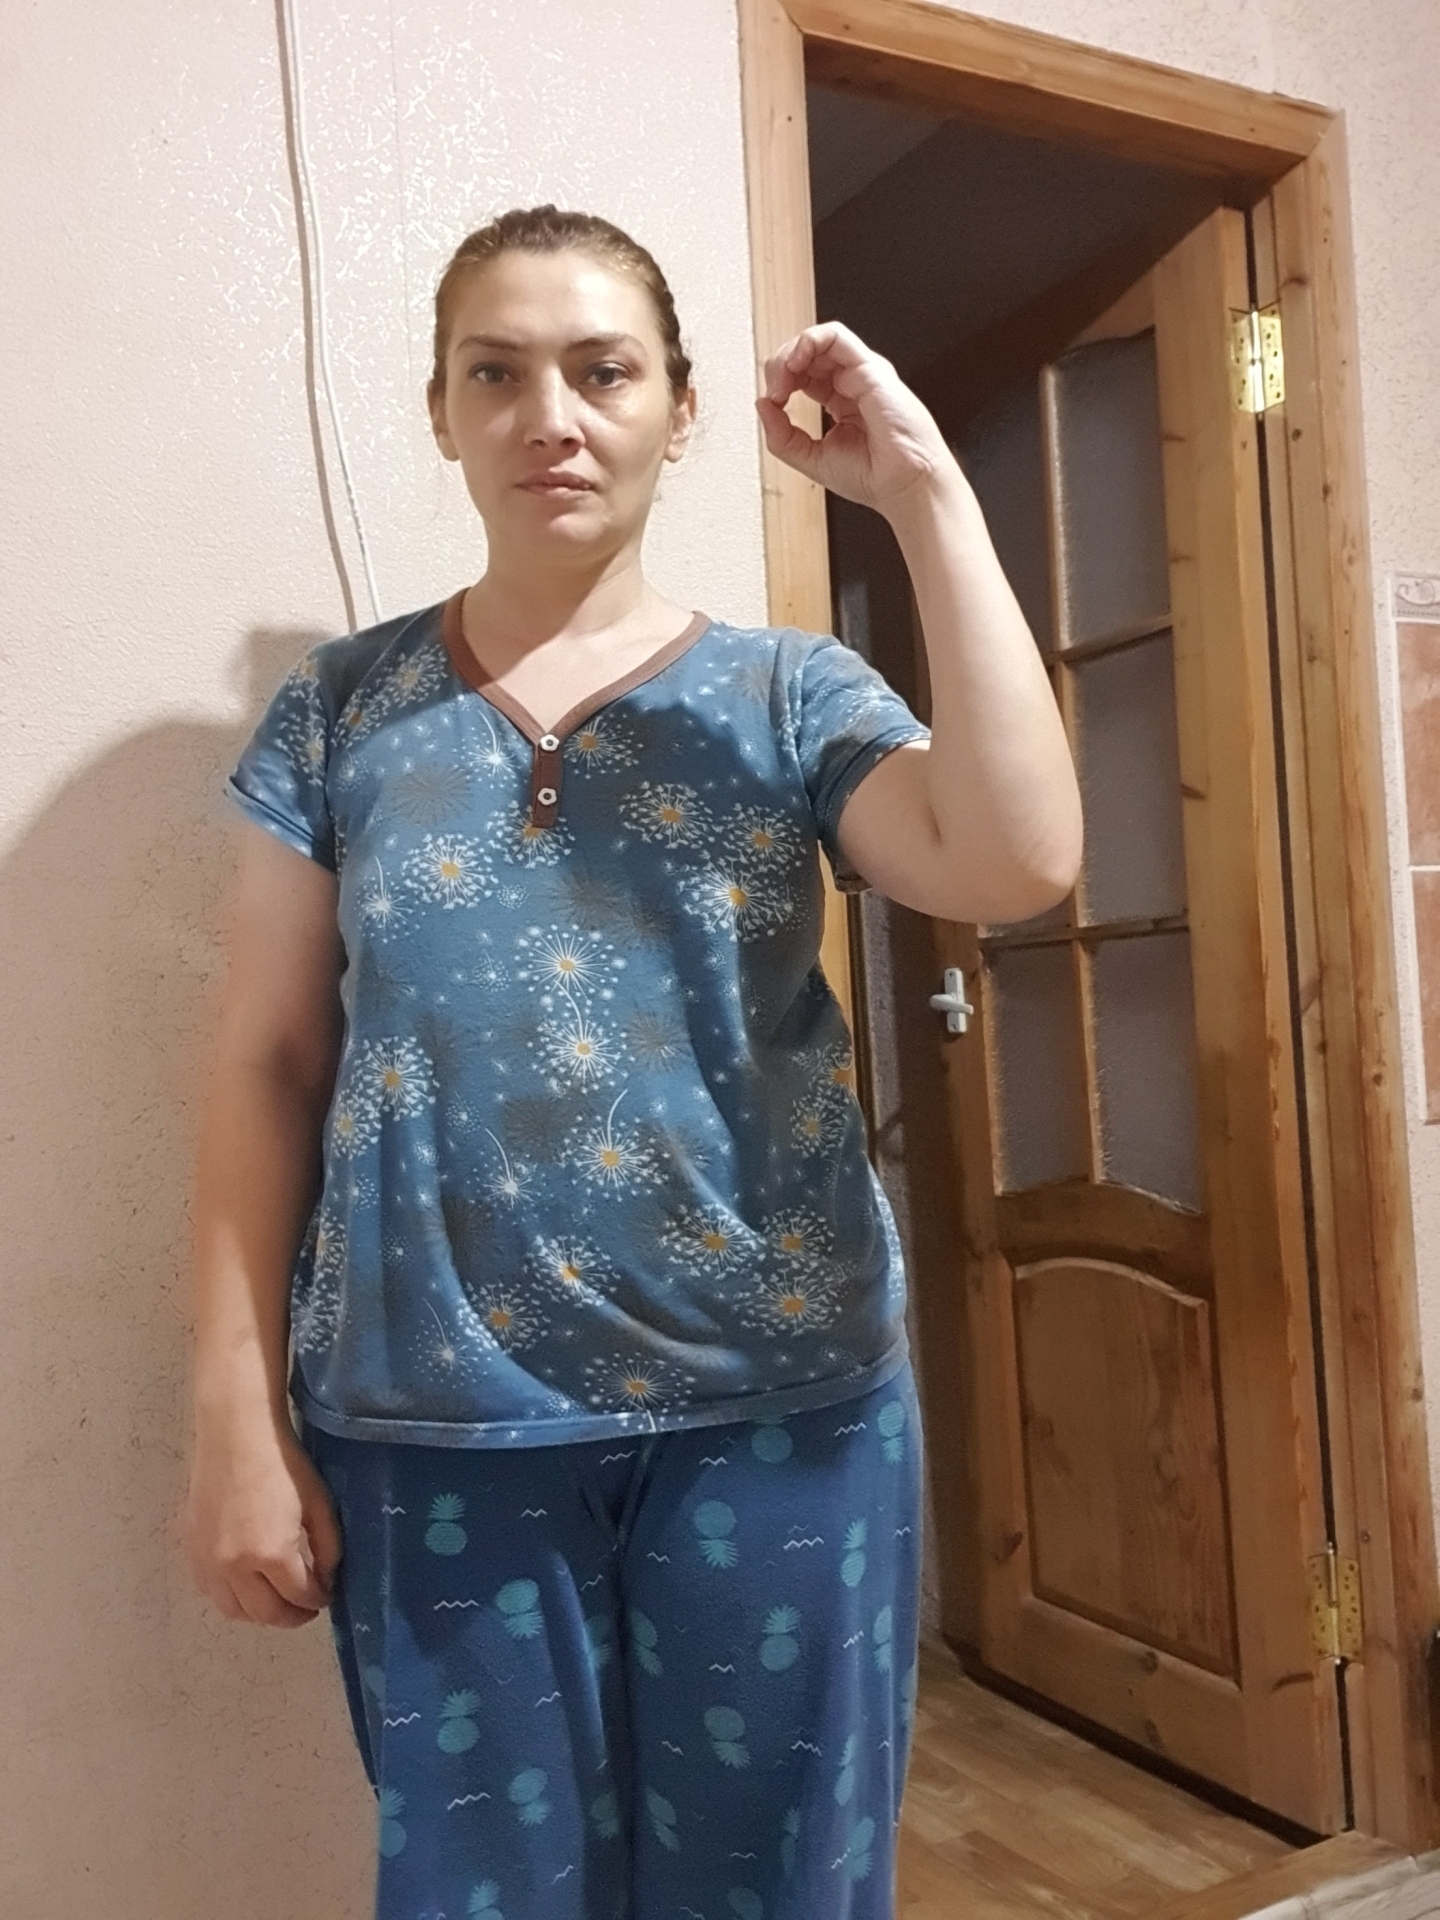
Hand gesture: grip